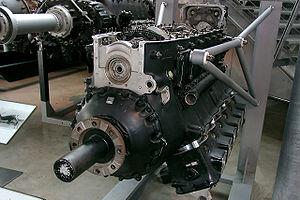
Mis à l'étude avant même l'acceptation du Junkers Jumo 210 par la Luftwaffe, le Junkers Jumo 211 se présentait comme une version agrandie de son prédécesseur avec une cylindrée de 35 litres. Il fut le concurrent direct du Daimler-Benz DB 601 qui eut un grand succès dans l'équipement des chasseurs allemands, le Jumo 211 eut tendance à se spécialiser comme moteur de bombardier, équipant entre autres, les Ju 87 et Ju 88, ainsi que le Heinkel He 111. Ce moteur fut une des plus belles réussite de Junkers avec 68 248 exemplaires produits.